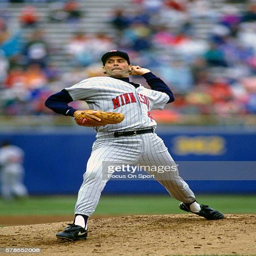
baseball pitcher of the twins pitches during a game